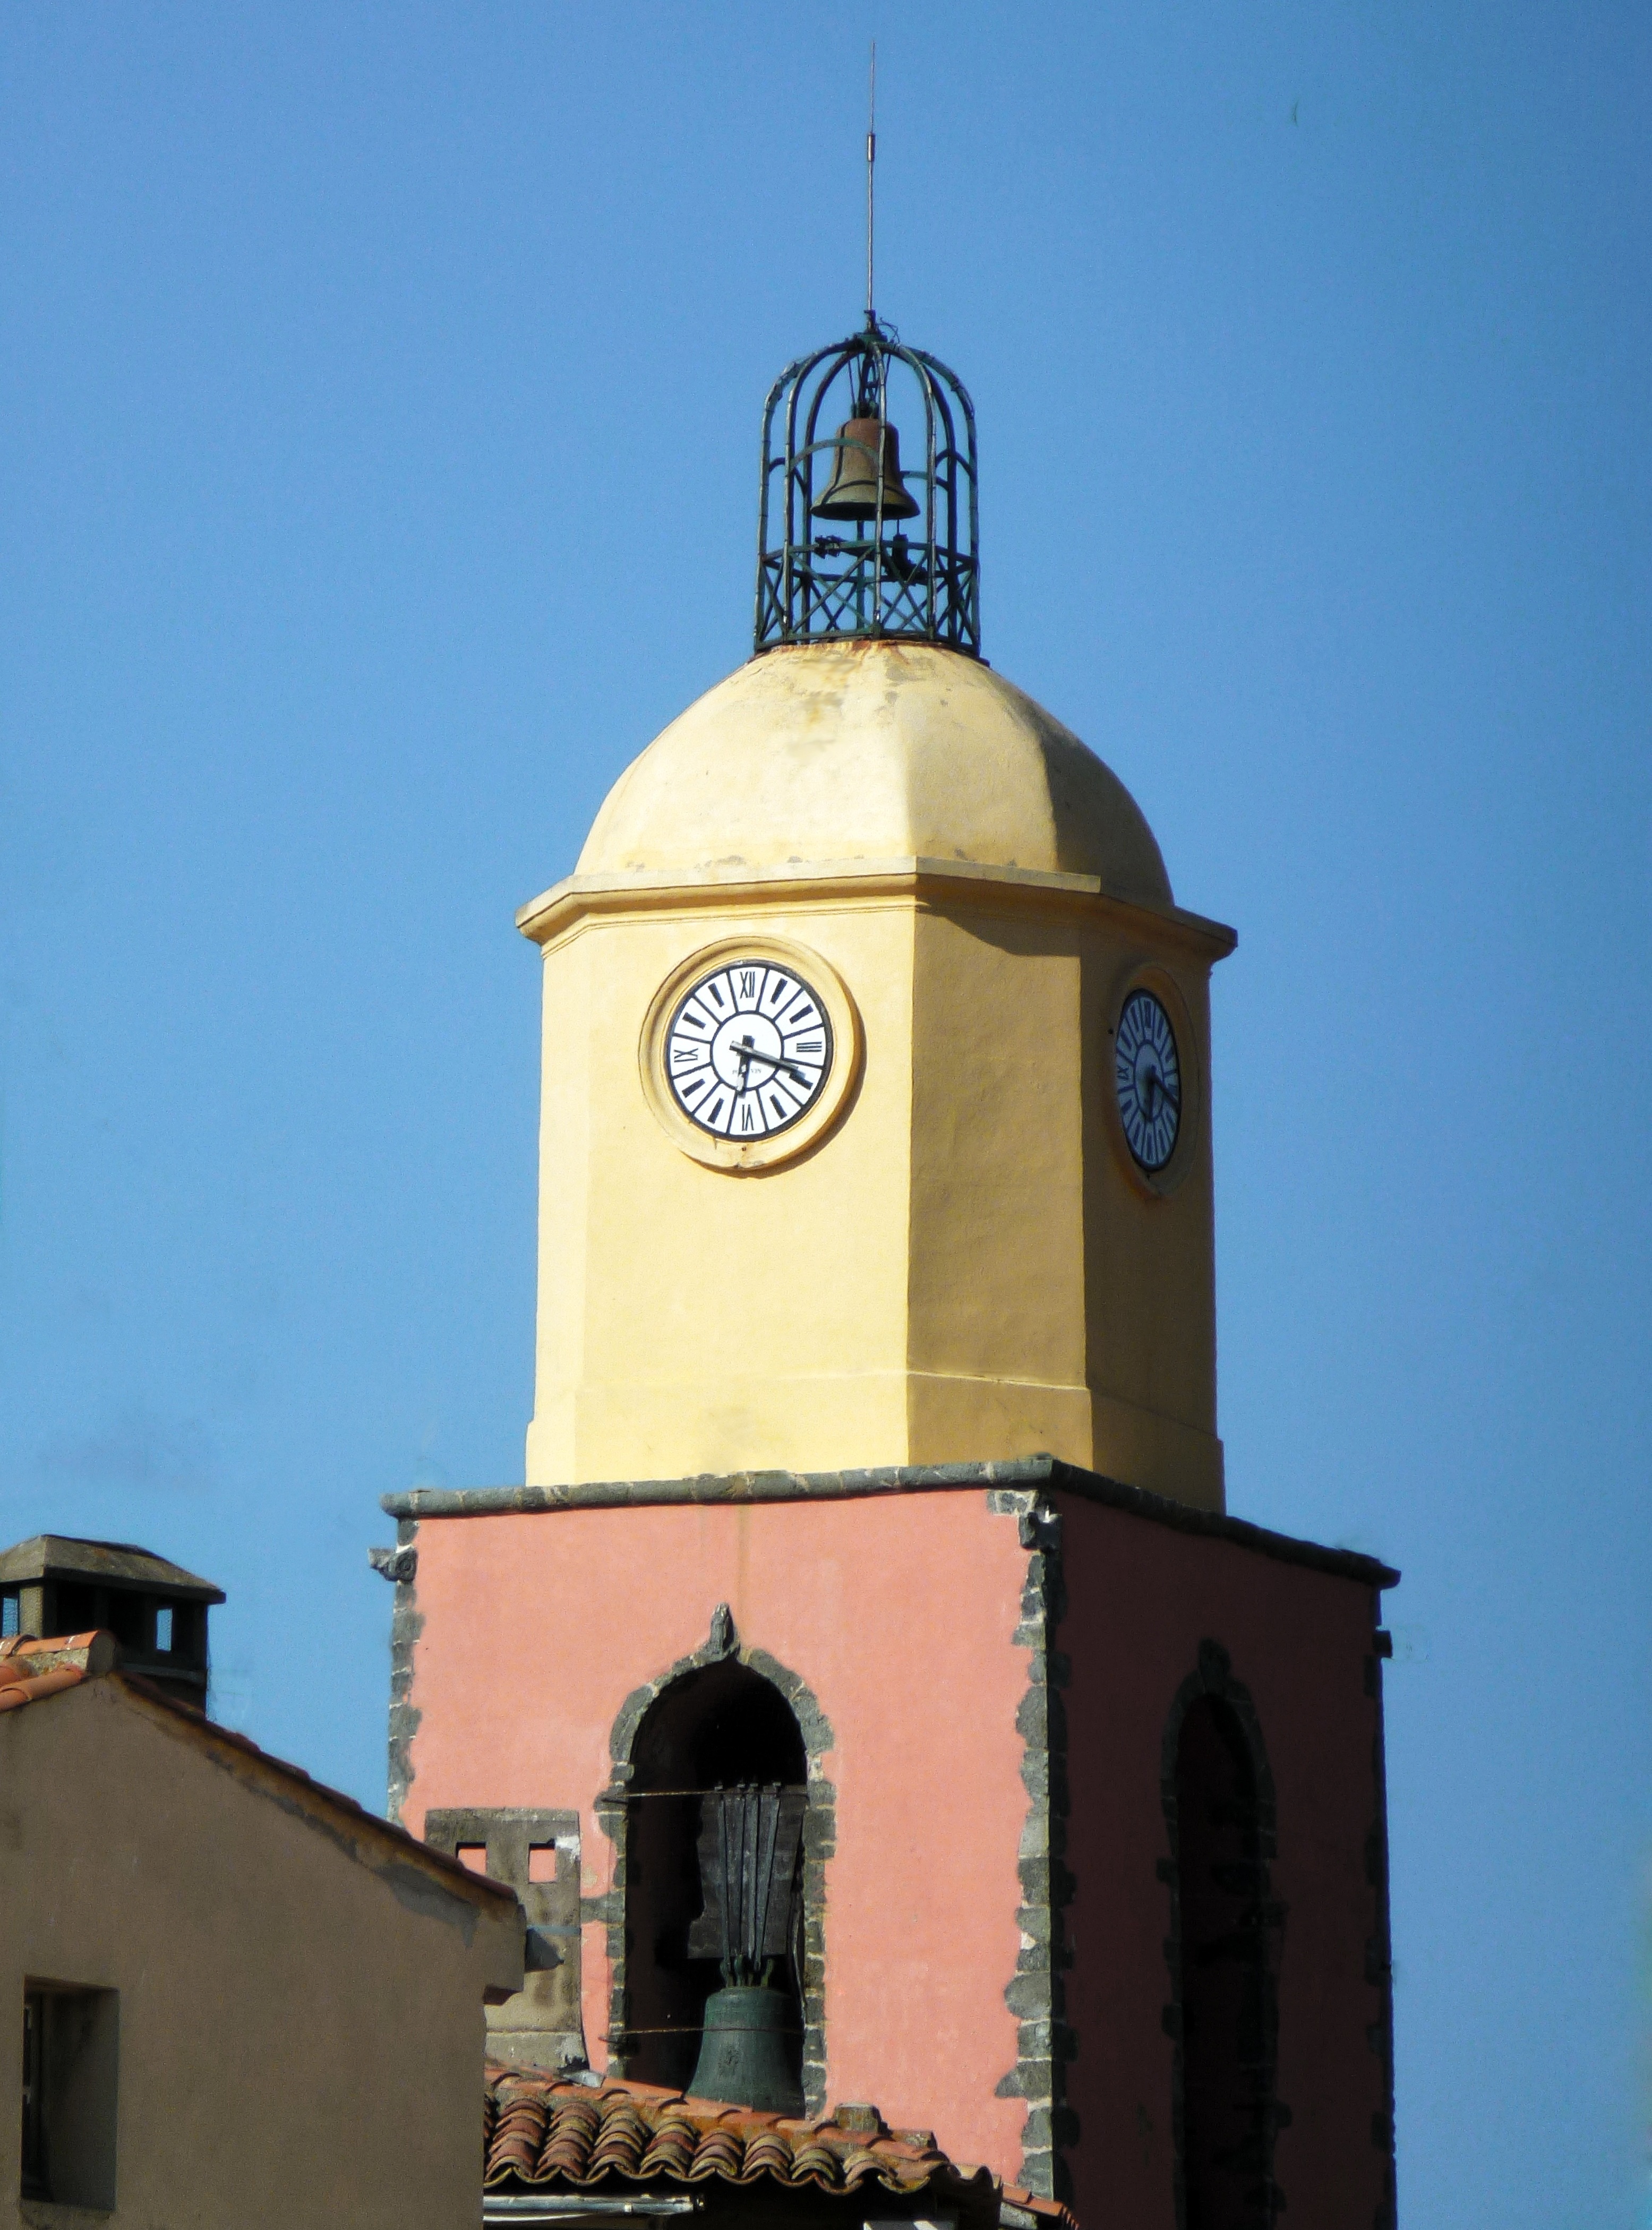
tower, landmark, church, chapel, lighting, place of worship, clock tower, church bell, bell tower, steeple, st tropez